Katherine DeMille

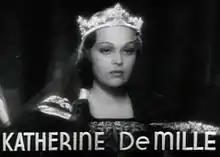
DeMille in the trailer for "The Crusades" (1935)

The role of Princess Alice of France in "The Crusades" (1935) was a Christmas gift from her father, Cecil B. DeMille. Andre Sennwald of "The New York Times" wrote that the actors who gave "excellent performances" in the film included "that striking brunette, Katherine De Mille." "Hollywood" also praised DeMille, who was "splendid as the jilted Princess Alice of France."